Molland

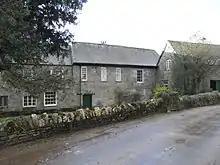
West Molland Barton, viewed from north

West Molland Barton was the manor house of the manor of Molland Bottreaux, and was thus the residence of the Courtenay family. It is situated about 1 mile west of the parish church, beyond Champson Barton, and though apparently Georgian has Tudor features incorporated at the back.